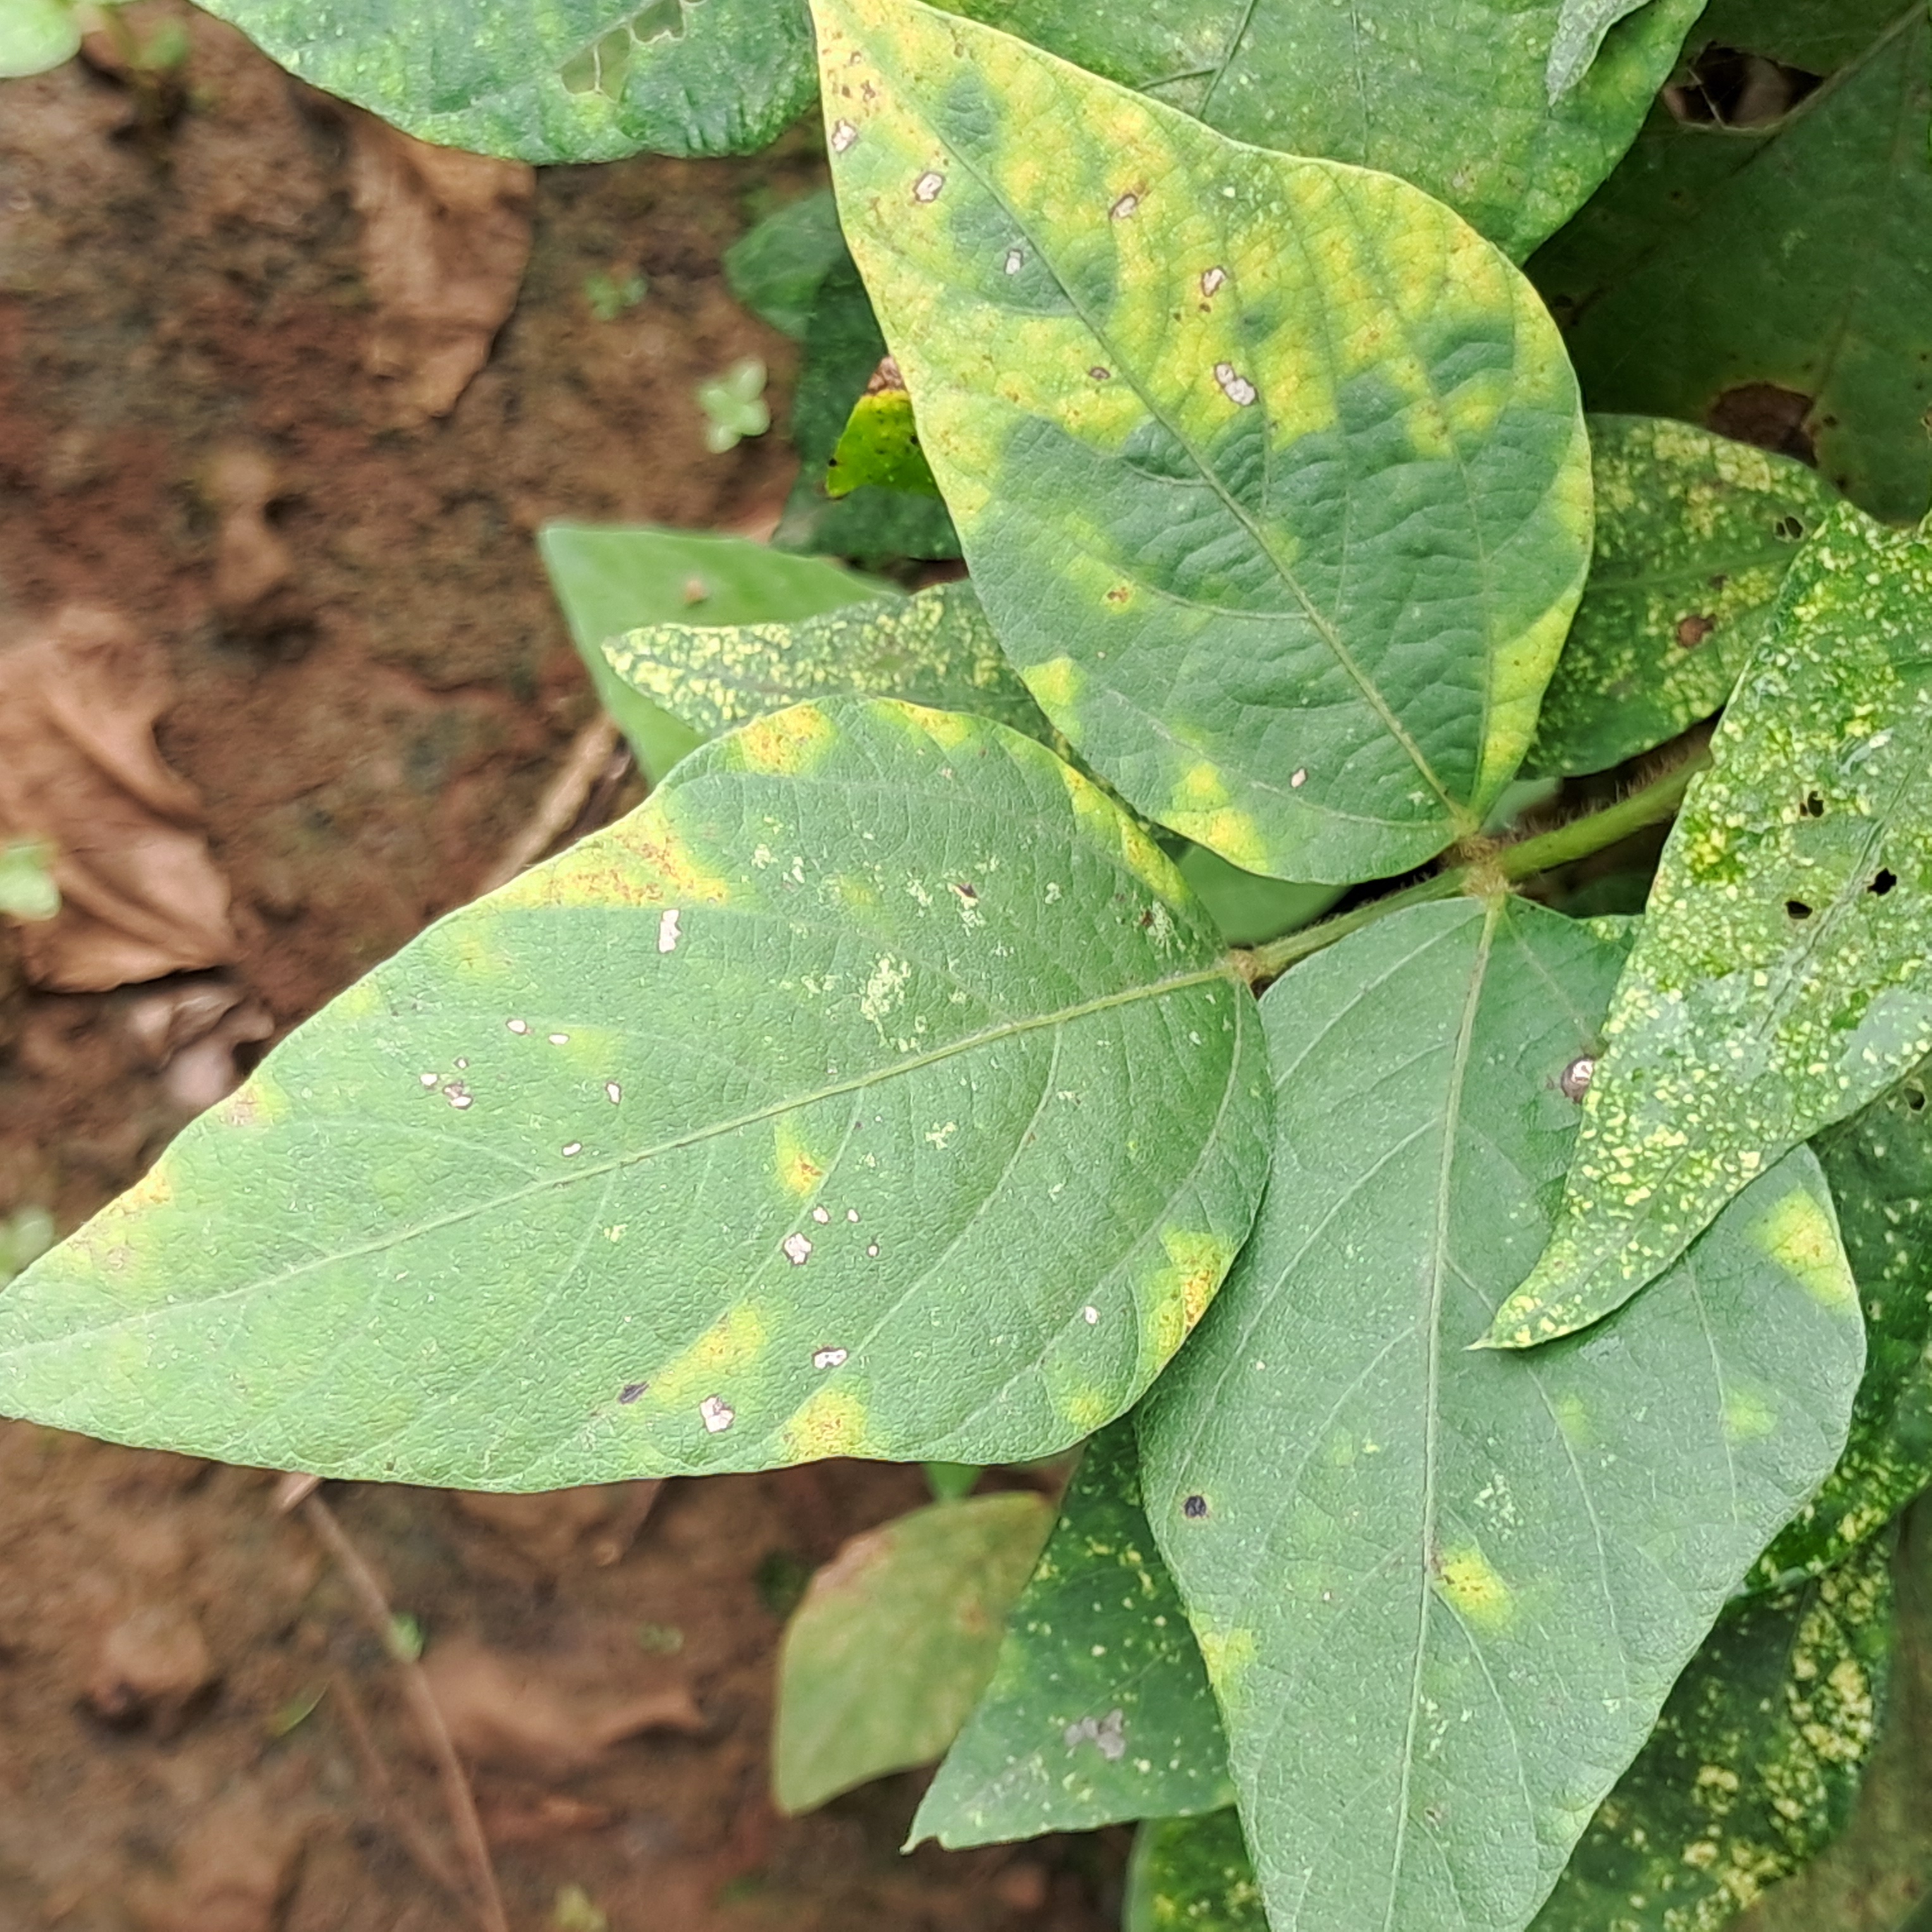
Label: Mosaic